Māngere Bridge (bridges)

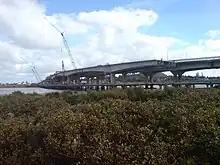
The new bridge being constructed on the eastern side of the existing bridge.

A plan to replace the old wooden bridge was adopted by Māngere ratepayers in May 1911. Designed by R.F. Moore, the designer of Grafton Bridge and Queens Wharf, it was also built by the same company, the Ferro-Concrete Company of Australasia (in a time when almost all bridges in the country were being built by the Public Works Department). The 17-span ferro-concrete bridge was constructed between 1912 and 1916, and at the time was known as the New Mangere Bridge. In late 1913, scoria from Māngere Mountain was used to create a filled wall on the Māngere side of the bridge, while construction of the ferro-concrete structure continued through 1914 and 1915. The ferro-concrete beams and piles of bridge were created using prefabricated concrete, a very unusual method of construction in New Zealand at the time. This ferro-concrete bridge with driven concrete piles was considered a substantial engineering achievement in its time. With a width of 11.6m, it allowed for a double tram track. The bridge however did not provide for enough clearance to let anything but small boats pass under it. A small section of the bridge opened in January 1915, while construction on the full structure continued and dismantling work on the old bridge began. The bridge was officially opened on 31 May 1915 by Prime Minister William Massey, a resident of Māngere.